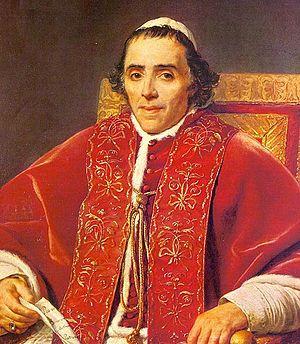
La délégation apostolique de Fermo fut une subdivision administrative de l’état pontifical, instituée en 1816 par le pape Pie VII sur le territoire des Marches.